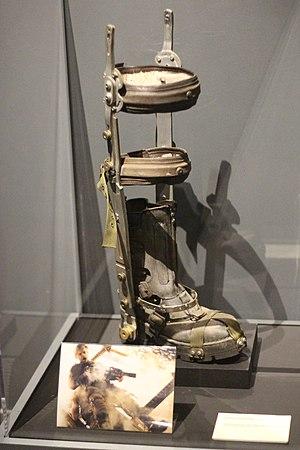
Exposition ""Caro/Jeunet"" au musée Minature et Cinéma en 2018-2019."
Alien, la résurrection est un film de science-fiction horrifique américain réalisé par Jean-Pierre Jeunet, sorti en 1997. C’est le quatrième film de la saga Alien.